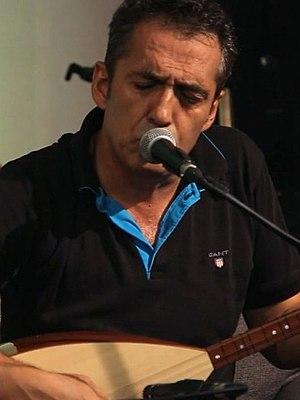
Yavuz Bingöl est un chanteur et acteur turc né en 1964 à Istanbul.